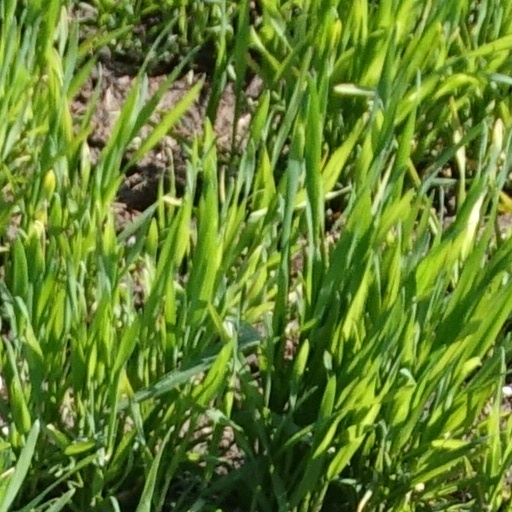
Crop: wheat